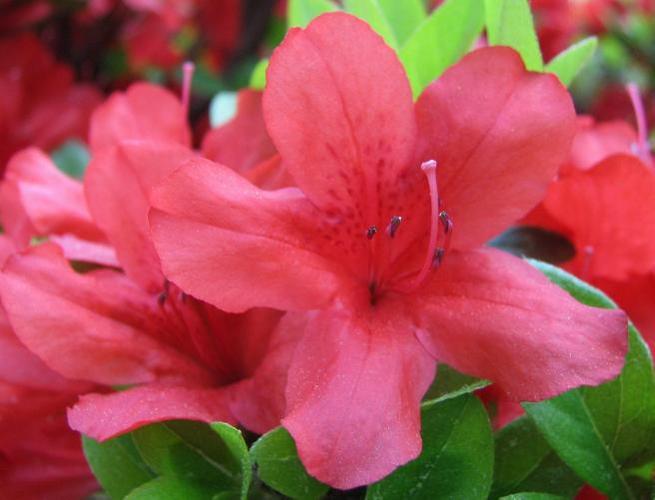
Label: azalea